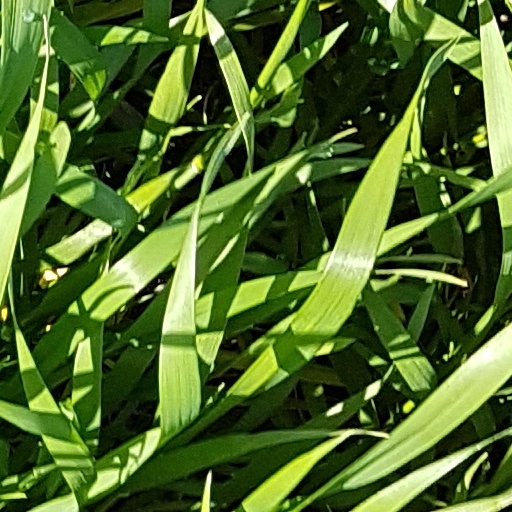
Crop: wheat